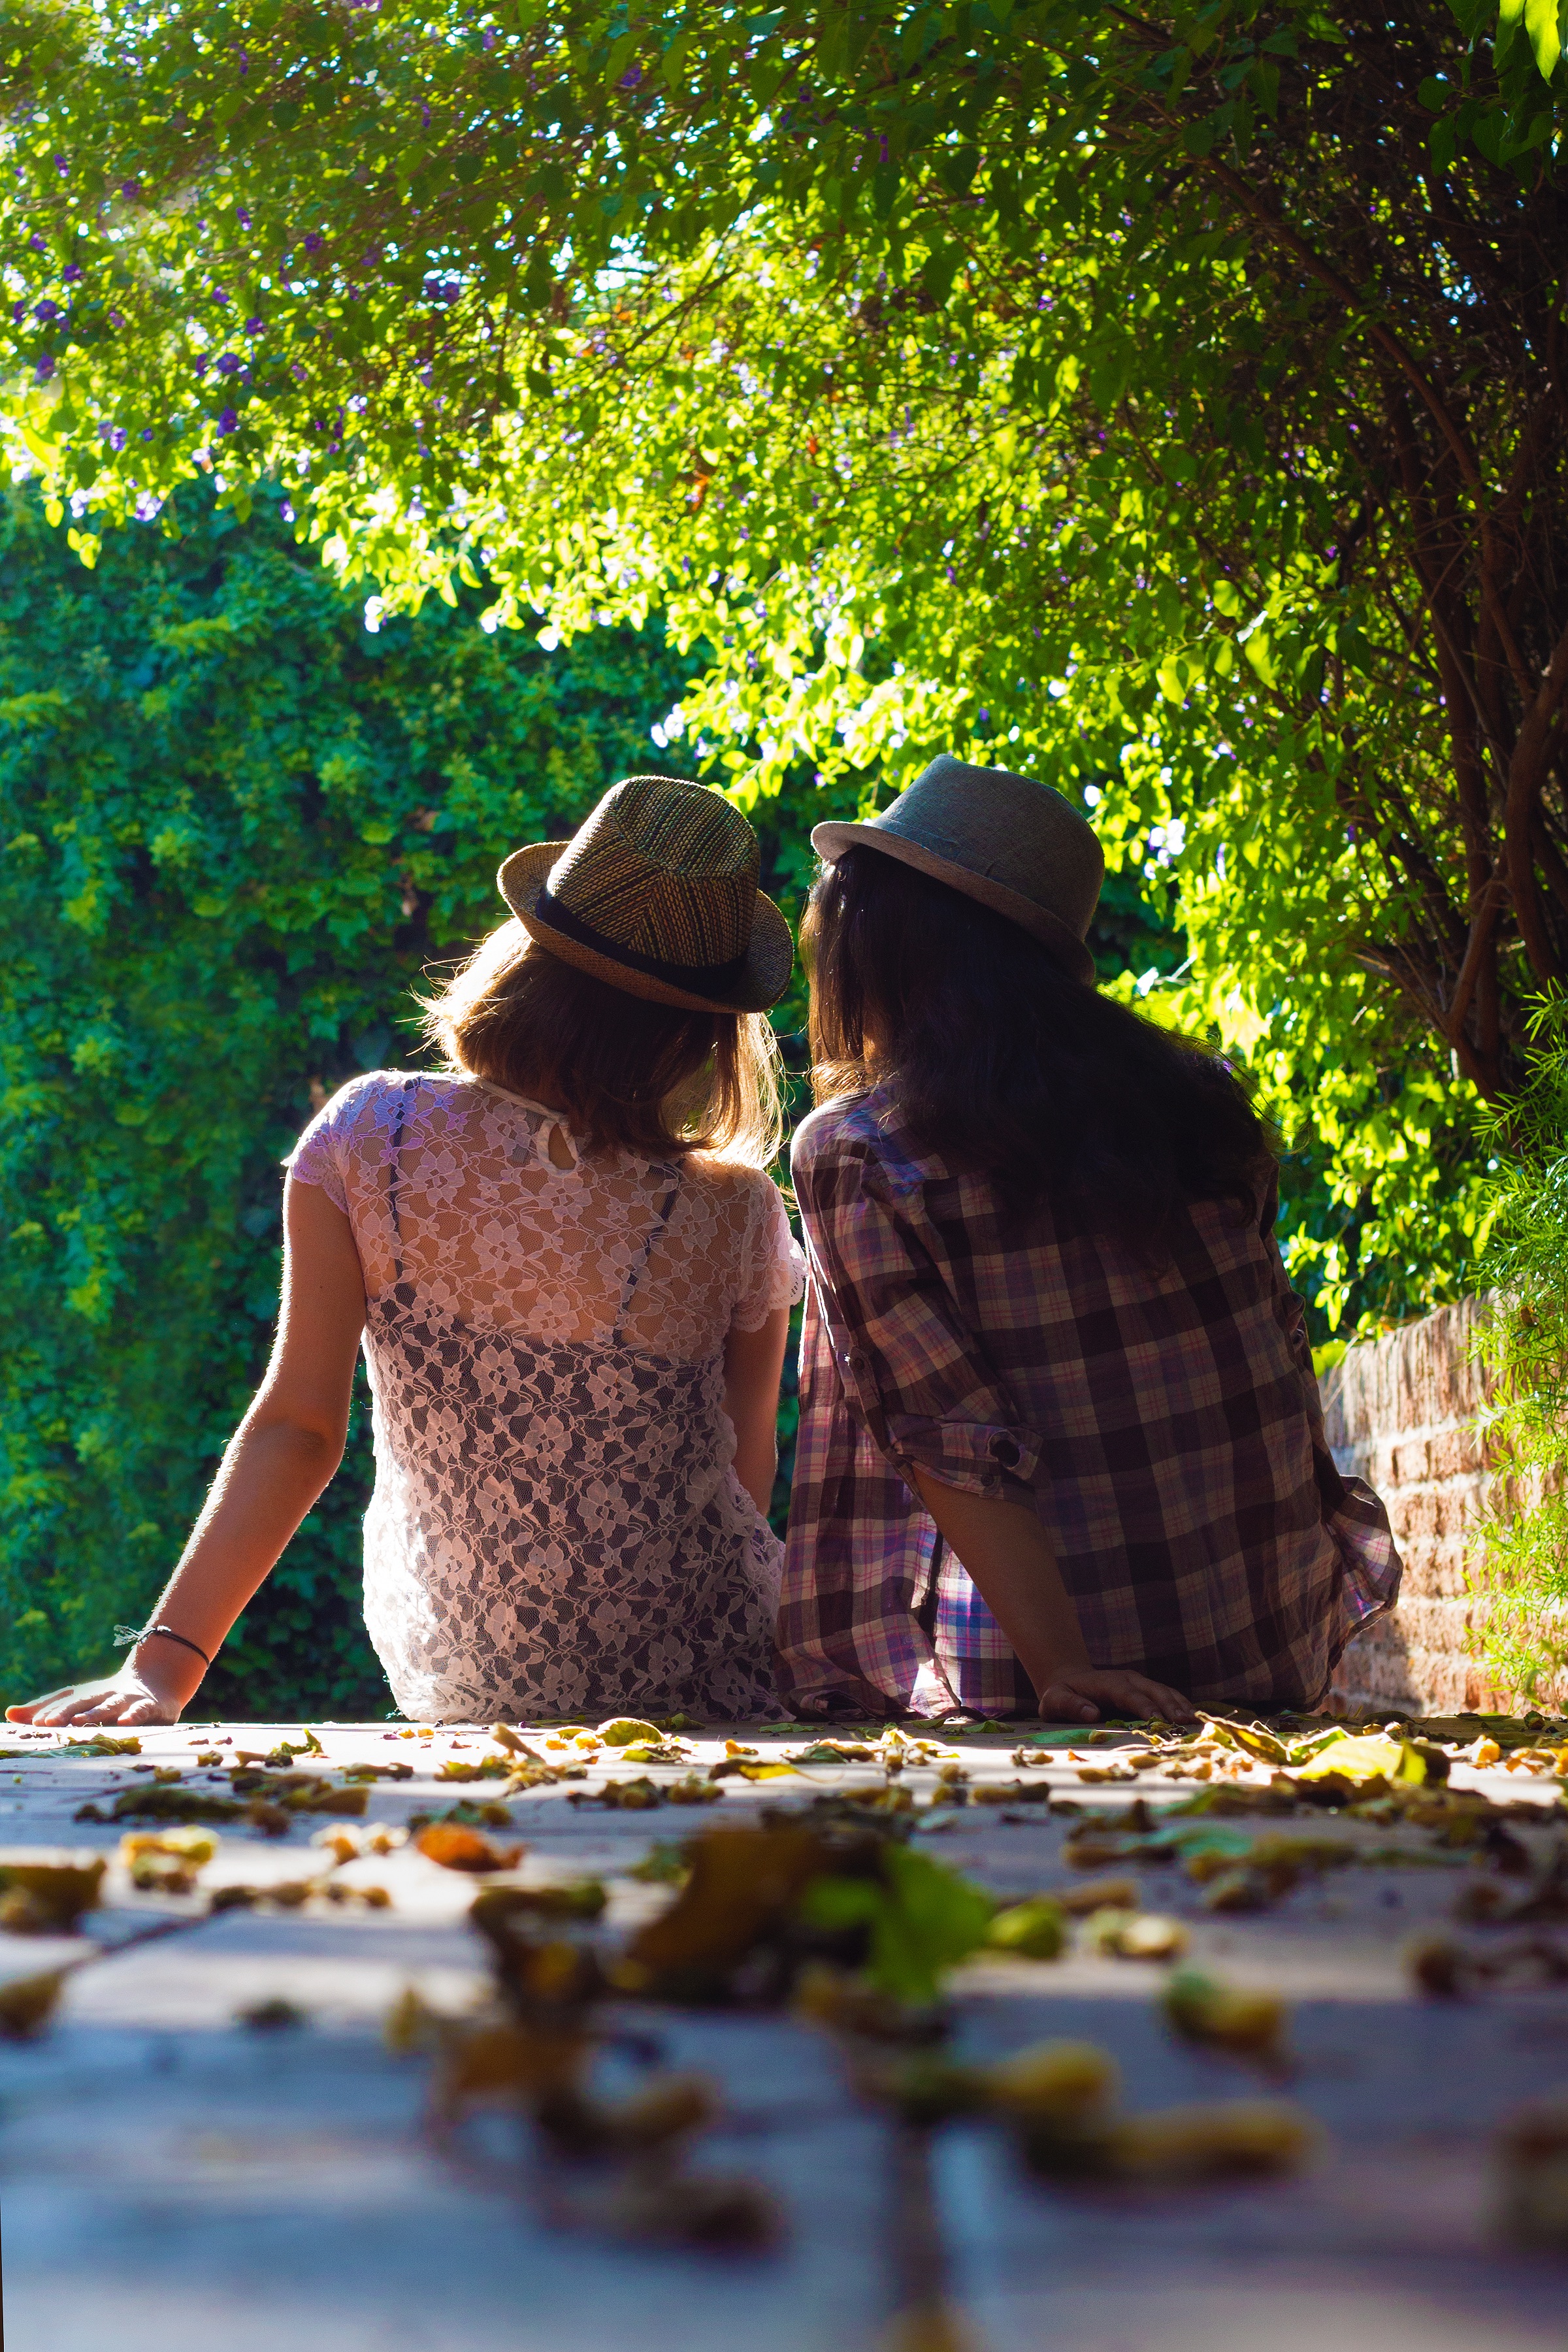
tree, nature, sunlight, leaf, flower, spring, green, autumn, garden, season, temple